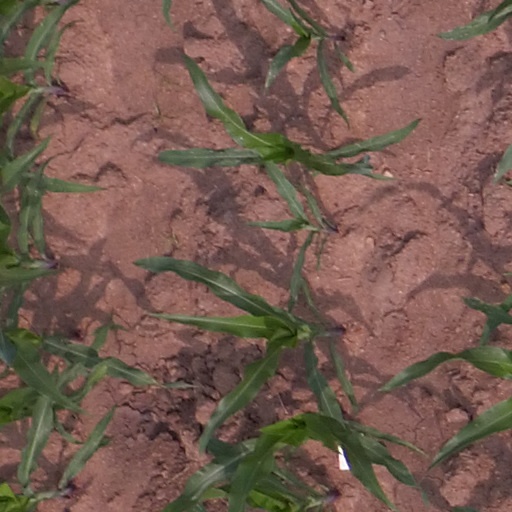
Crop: maize; corn